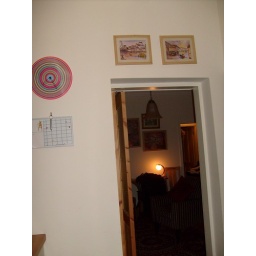
Eric Hill paintings above the door (with another on the wall beyond)